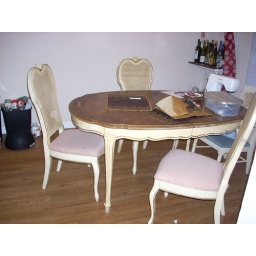
table and chairs in my apartment. only 3 chairs, though.